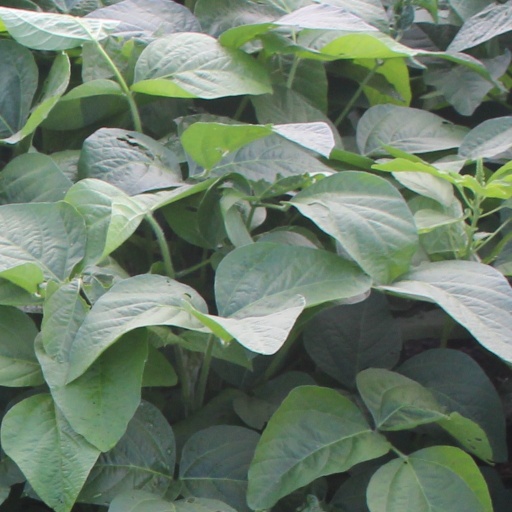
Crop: soybean